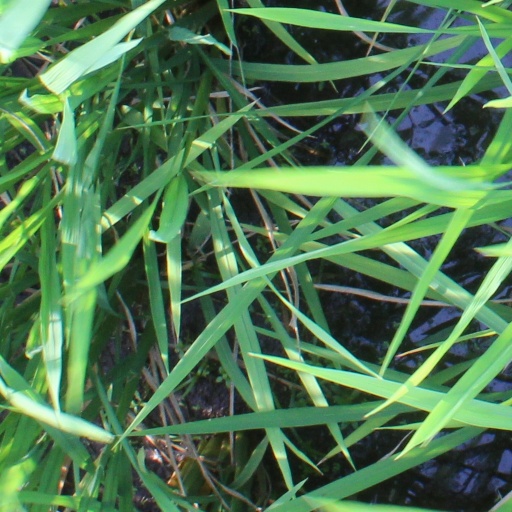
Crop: rice